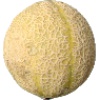
Label: Cantaloupe 2